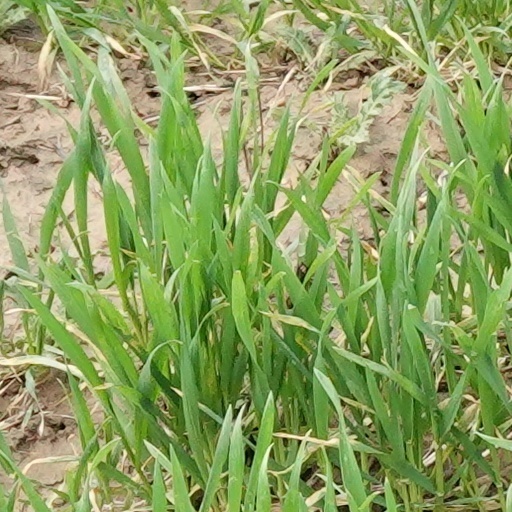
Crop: wheat